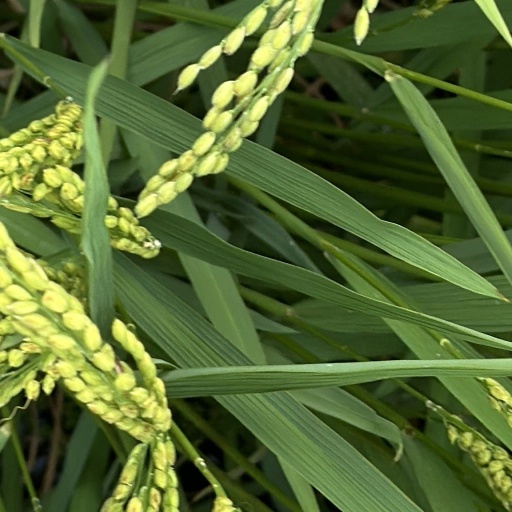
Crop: rice